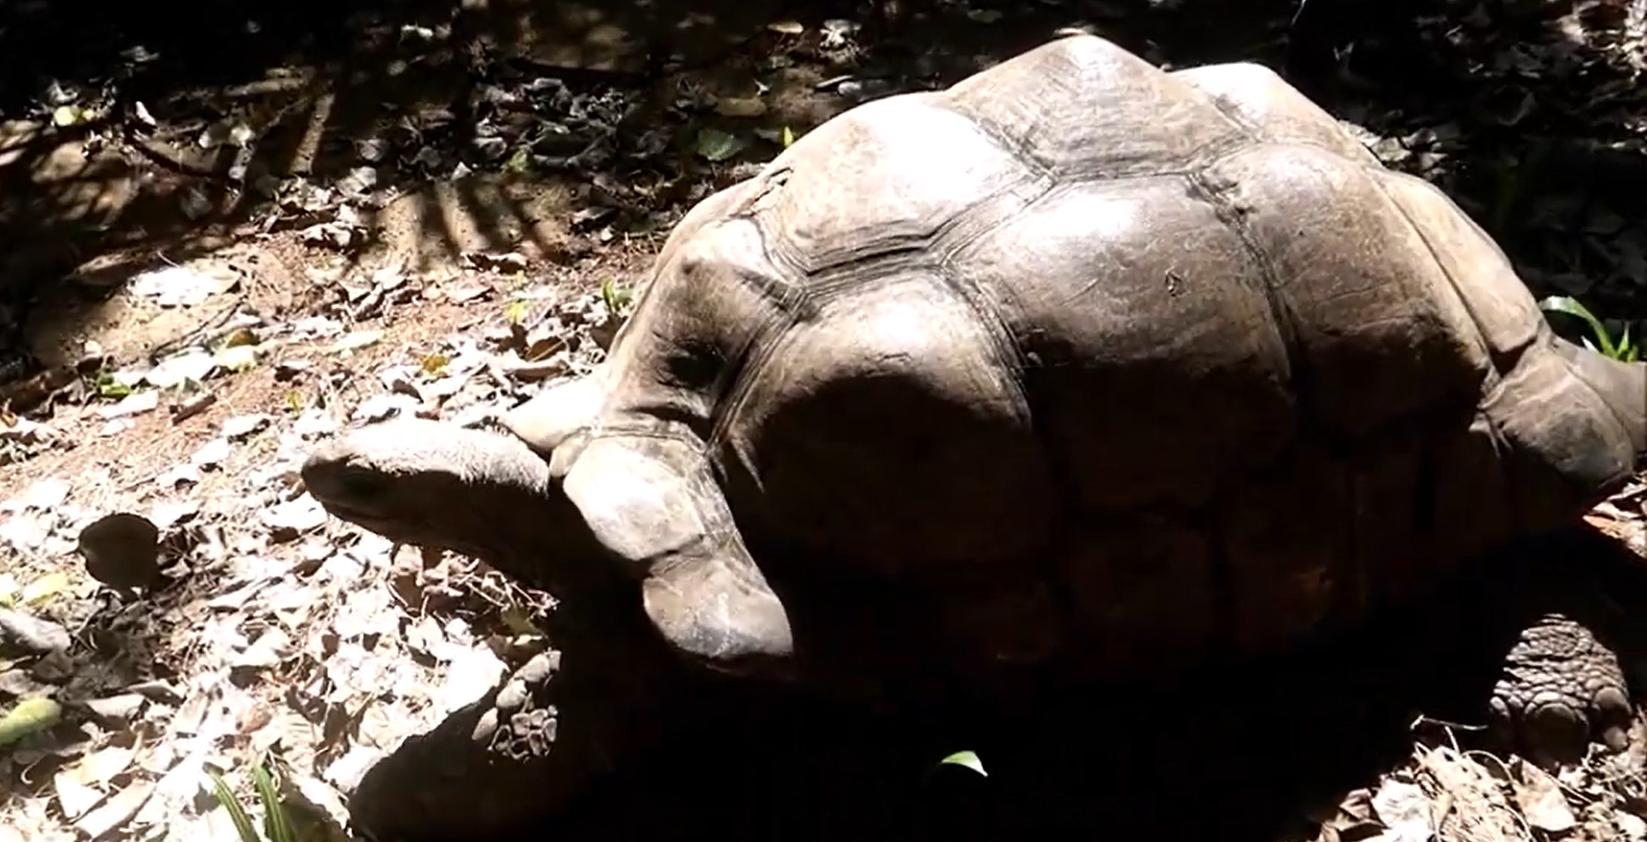
Mnyama wa porini anaitwa kobe. Amesimama chini sakafuni. Mgongo wake una nyumba anayoishi.